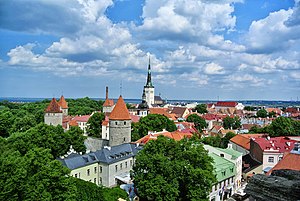
Tallinn
Tallinn er hovedstad og største by i Estland. Den ligger på landets nordkyst ud til Den Finske Bugt i Harjumaa. Fra 1200-tallet og frem til 1918 var byen kendt som Reval. Tallinn kommune har et areal på 159,31 km². Der bor 434.562 indbyggere.